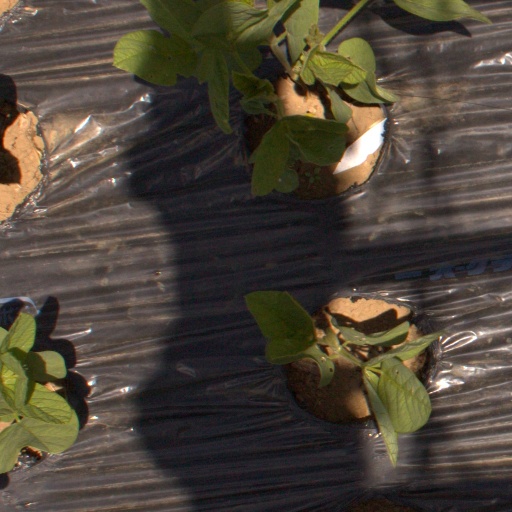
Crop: Jerusalem artichoke